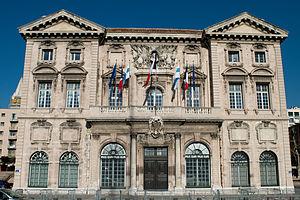
L'hôtel de ville de Marseille, Bouches-du-Rhône (France).